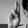
ASL letter: U